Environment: real
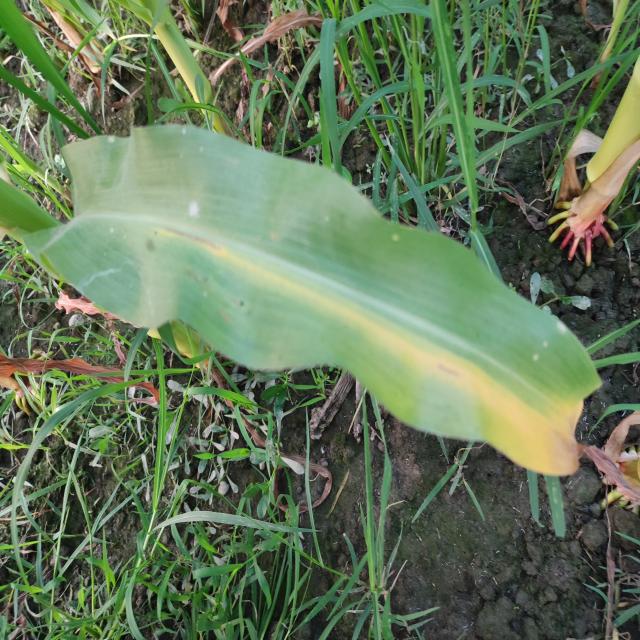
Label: potassium_deficiency